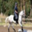
Label: horse